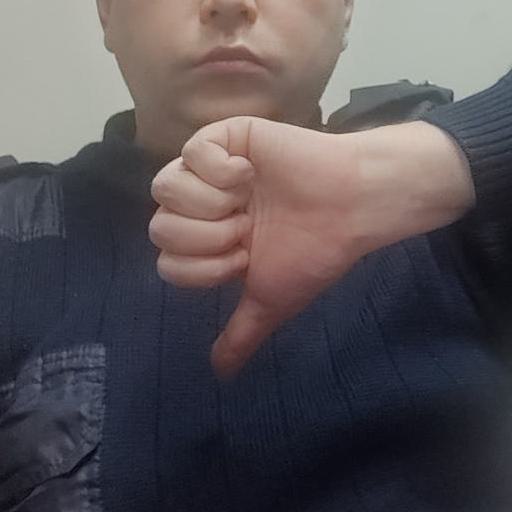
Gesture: dislike